William Rowley (Royal Navy officer)

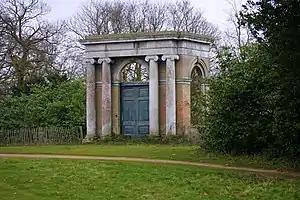
The front door of Tendring Hall: all that remains of the Rowley family home in Stoke-by-Nayland

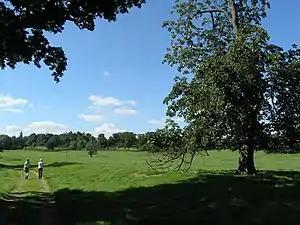
Tendring Hall Park

Promoted to full admiral on 15 July 1747, Rowley became Rear-Admiral of Great Britain on 4 July 1749. He entered Parliament as Whig member for Taunton in 1750. He also bought Tendring Hall in Stoke-by-Nayland in Suffolk in 1750: the house was subsequently rebuilt to a design by Sir John Soane and remained in the Rowley family until it was demolished in 1955.